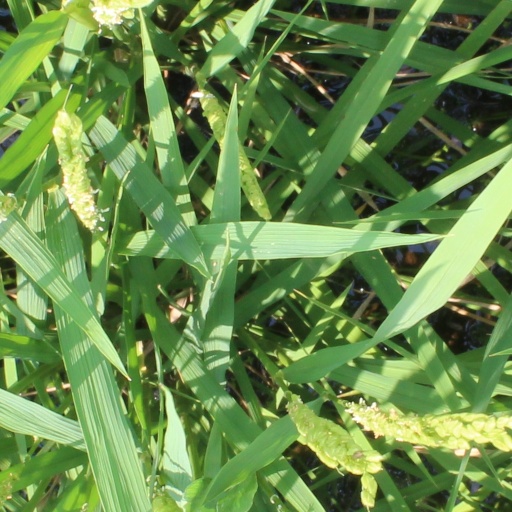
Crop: rice